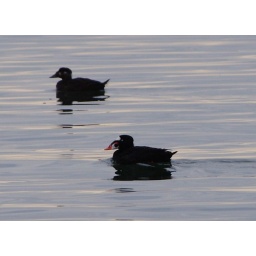
The colorful male is in the foreground. Photo by John Gresham